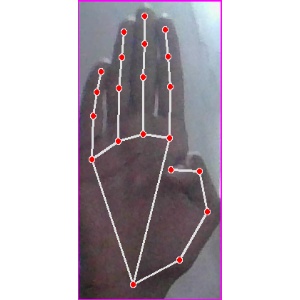
अक्षर: झ